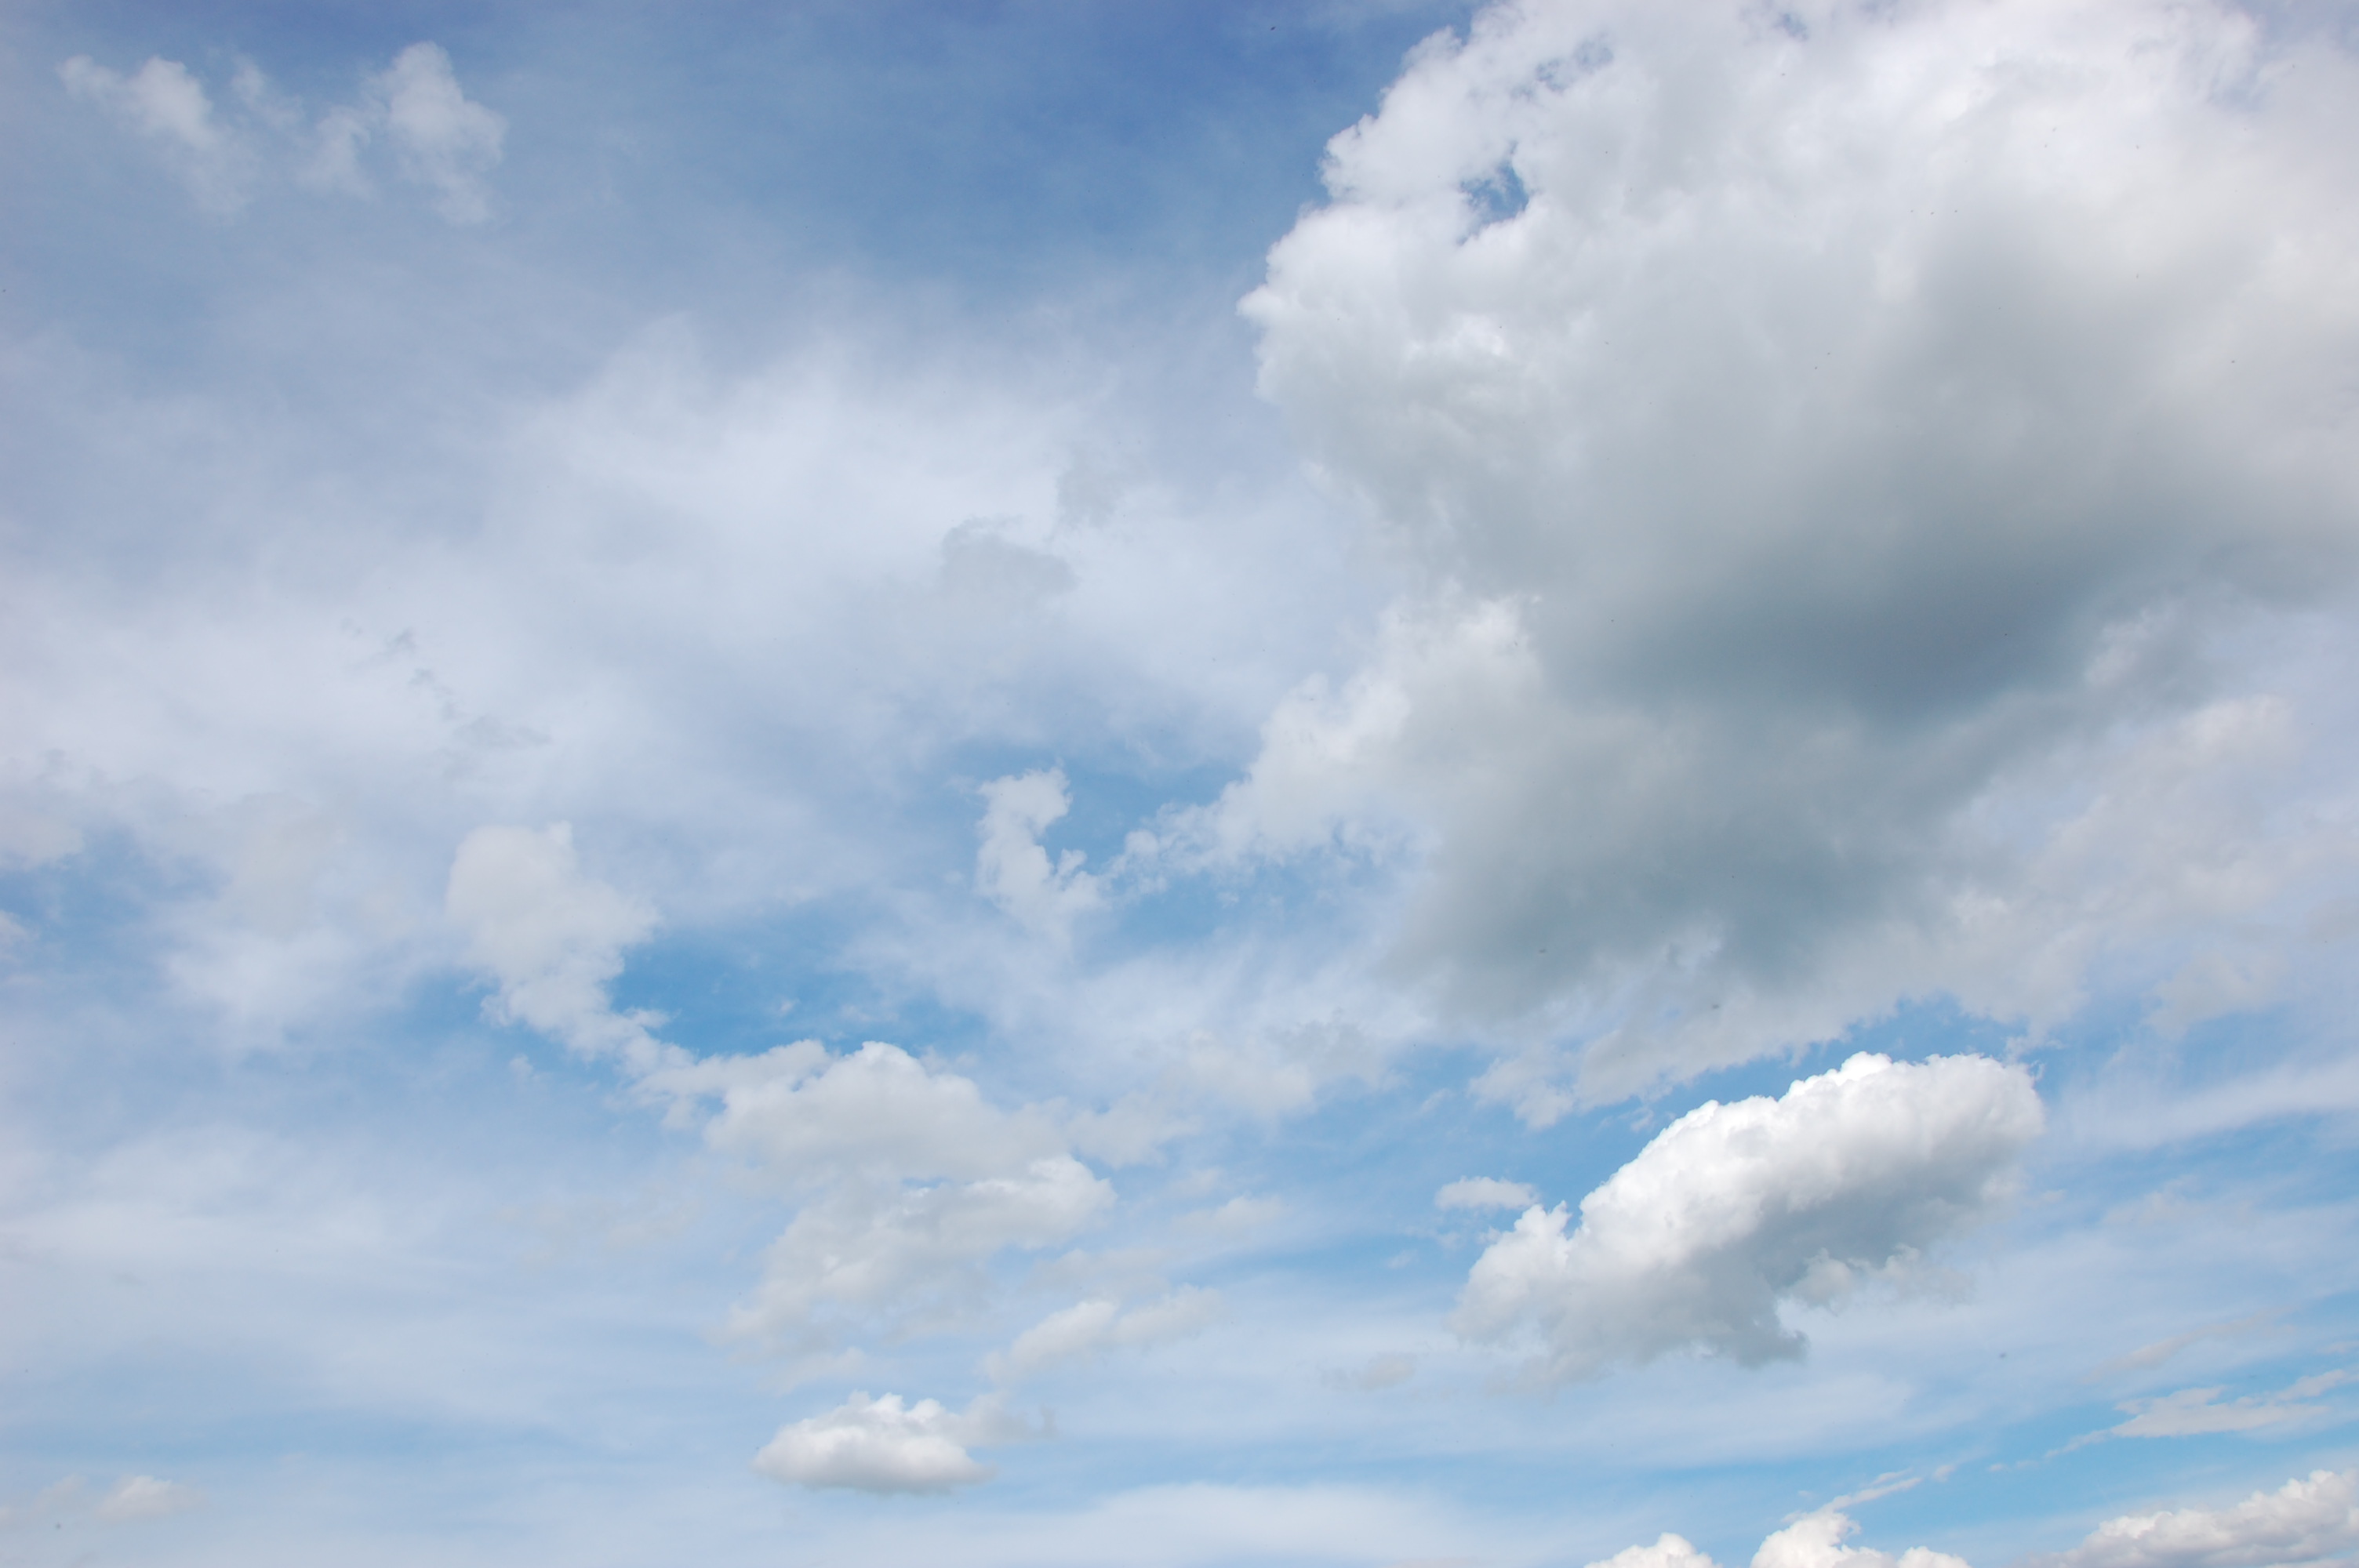
cloud, sky, daytime, cumulus, blue, atmosphere, meteorological phenomenon, azure, calm, sunlight, horizon, landscape